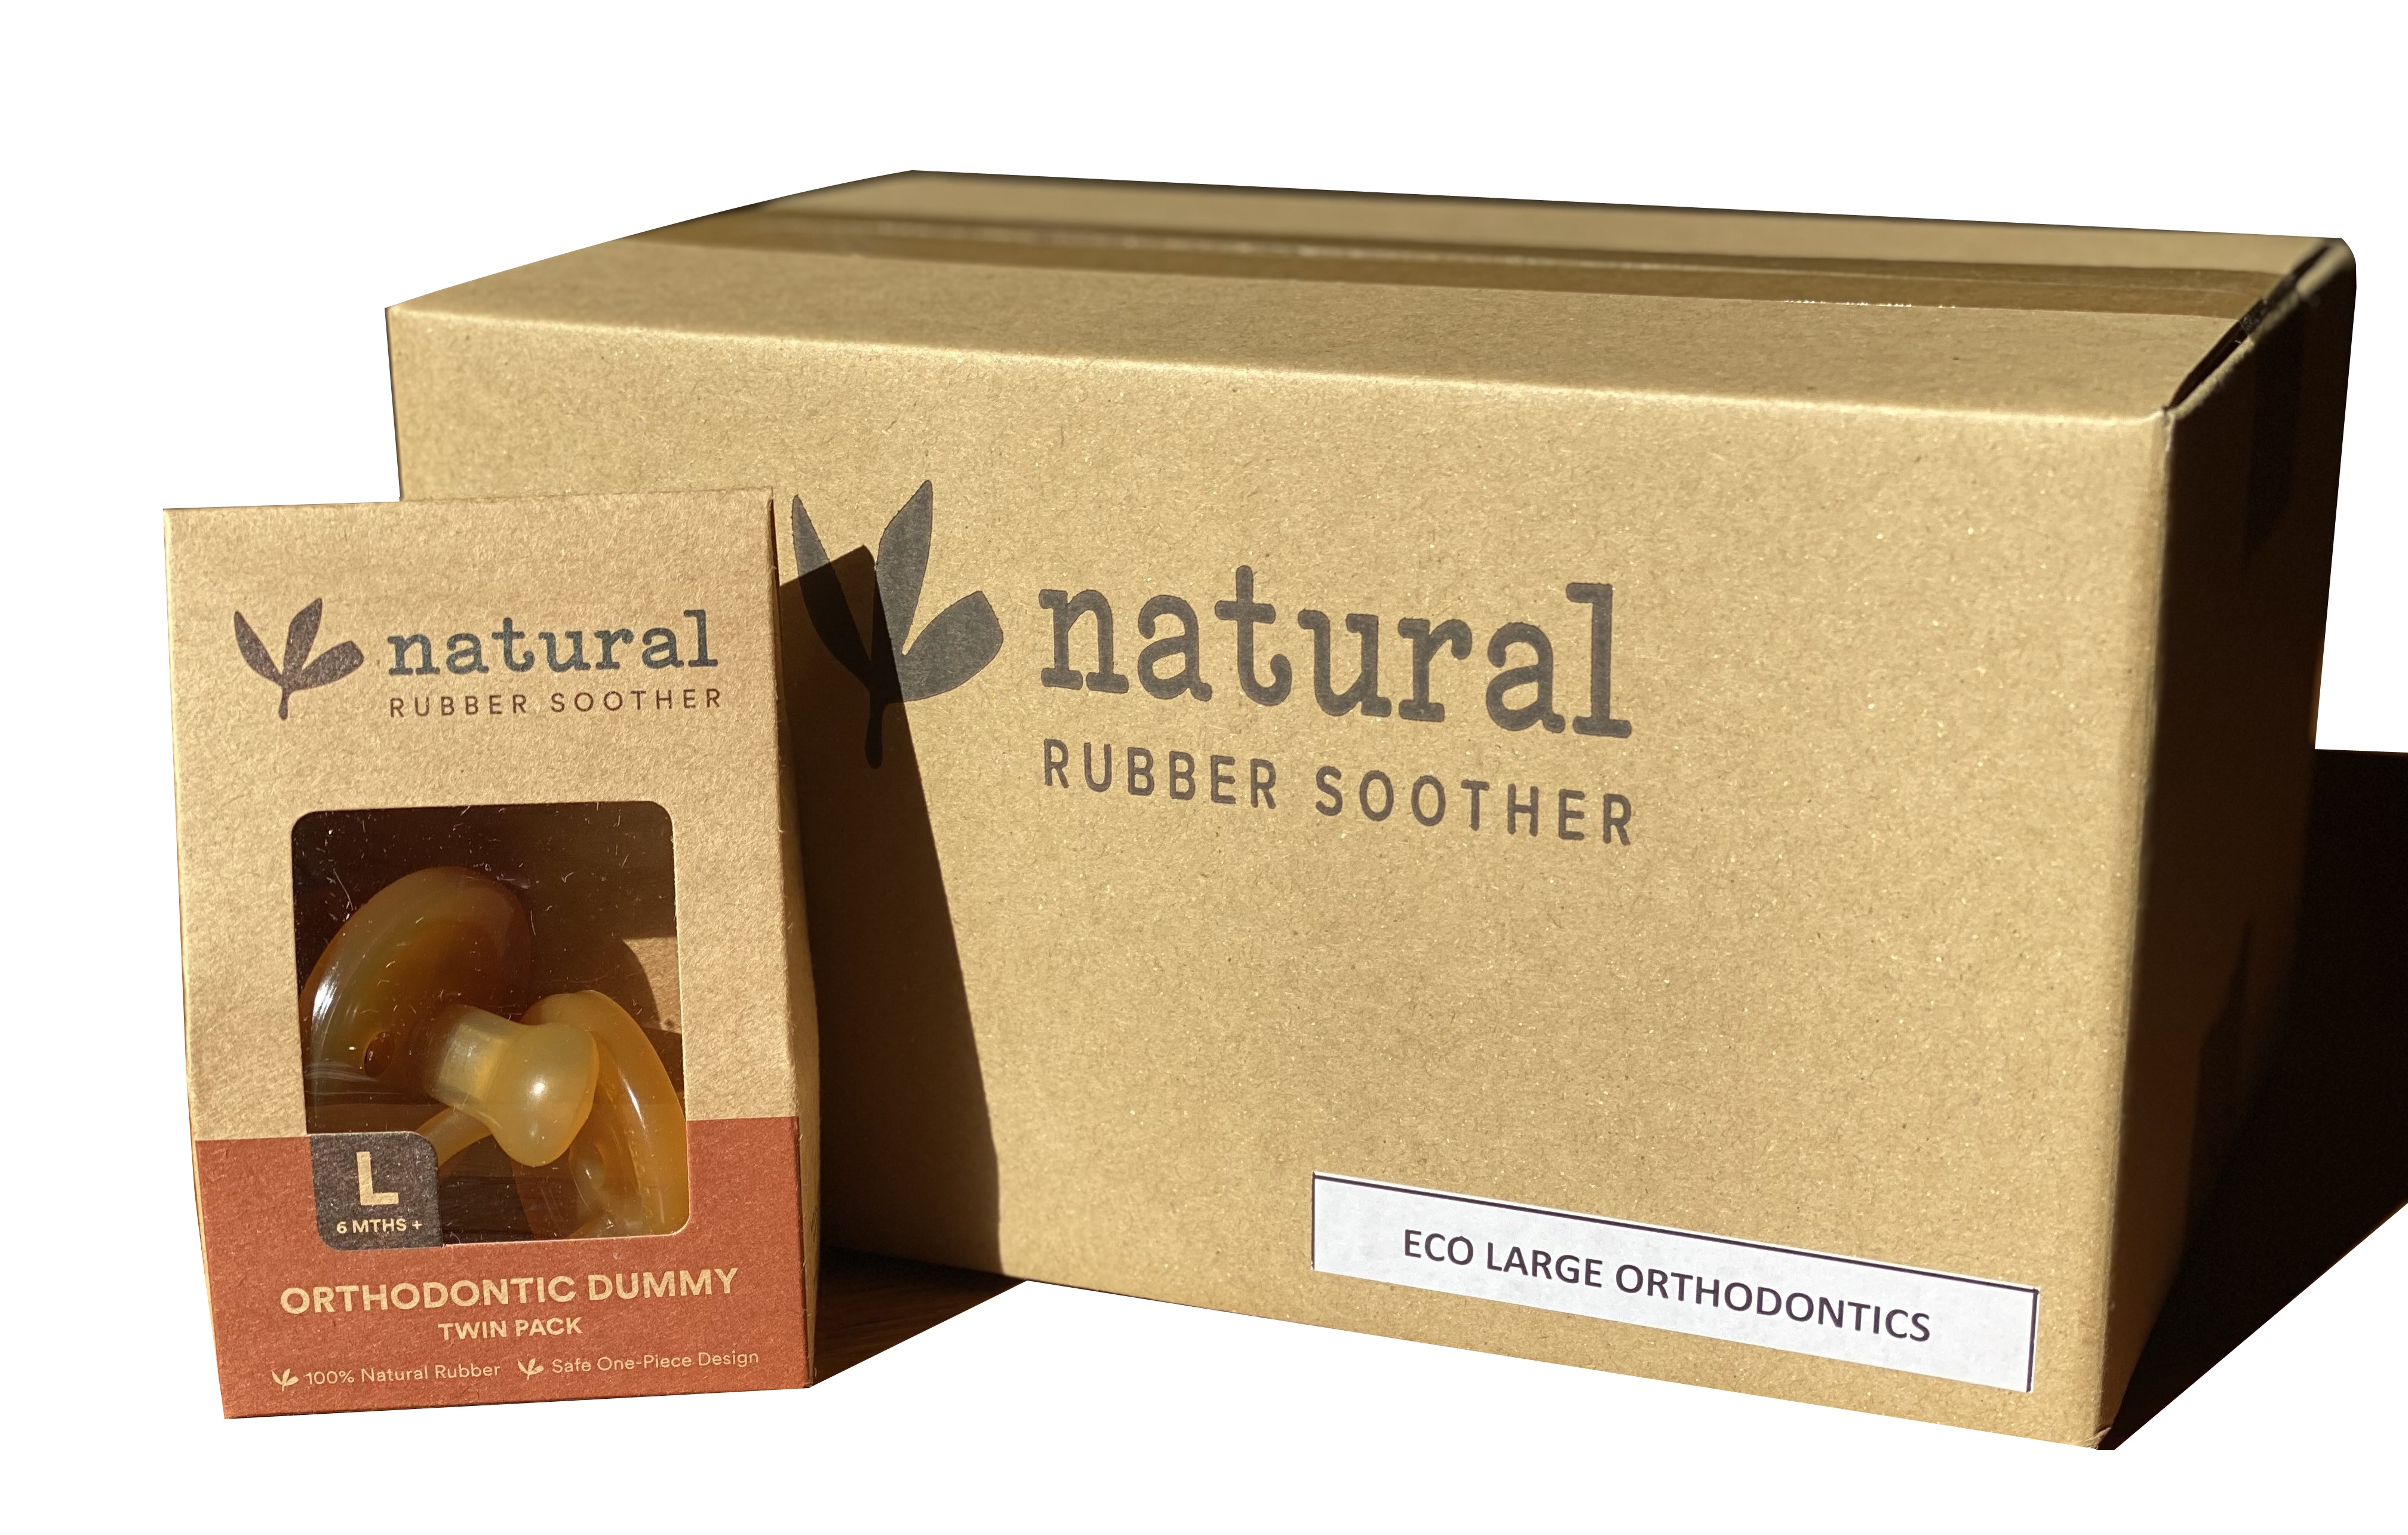
Natural Rubber Soother | Orthodontic | Twin | Eco Packaging | Inner (12 Packs)
Natural Rubber Soother Inner packs include 12 packs of the Orthodontic twin Eco packs. Each eco pack includes two (2) orthodontic Natural Rubber Soothers packaged in environmentally friendly boxes. The flatter shape of the orthodontic dummy makes it the ideal dummy to prevent any future dental issues. Dummy Features : Orthodontic teat BPA Free Eco friendly biodegradable dummies No chemical softeners One piece design eliminates places where bacteria can hide No parabens No PVC No Phthalates Larger shield touches baby’s nose, providing closer simulation to breast feeding Made with 100% sustainable, natural rubber from the tree Hevea brasiliensis Easy sterilisation Eco Packaging: Recyclable kraft board with a recyclable PET window and no plastic labels. Size Guide: Available in small(0-6 months) and large(6 months +). Find out more about the benefits of the Natural Rubber Soother .
Brand: Natural Rubber Soother
Category: Baby & Toddler > Nursing & Feeding > Baby Bottle Nipples & Liners > Baby Bottle Nipples > Orthodontic Nipples